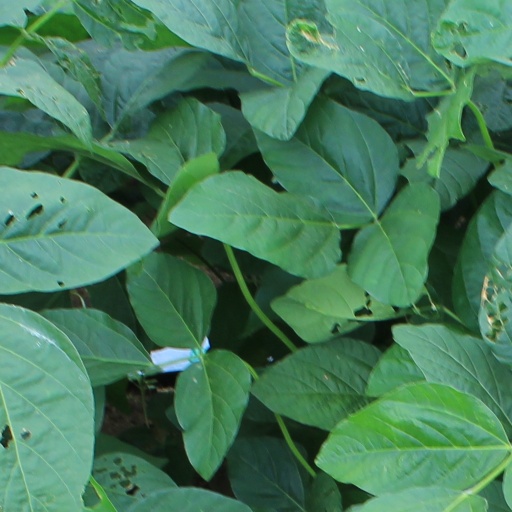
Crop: soybean